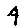
Label: 4